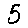
Label: 5